John Smith (President of Rhode Island)

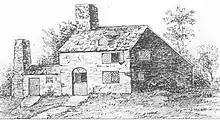
Smith's stone castle, the only house in Warwick still standing after King Philip's War

Three years later, after William Coddington pulled the towns of Newport and Portsmouth from the union with Providence and Warwick, Smith was once again selected as the President, but this time only presiding over the latter two towns. During this second term as president a landmark piece of legislation against negro slavery was passed in 1652, the first legislation covering the matter of general human servitude enacted on the North American continent. The law stated, "let it be ordered, that no blacke mankind or white being forced by covenant bond, or otherwise, to serve any man or his assighnes longer than ten yeares, or they come to bee twentie four yeares of age, if they bee taken in under fourteen, from the time of their cominge within the liberties of this Colonie. And at the end of terme of ten yeares to sett them free, as the manner is with the English servants..." The legislation was amended in 1676, adding that no Indian shall be a slave.